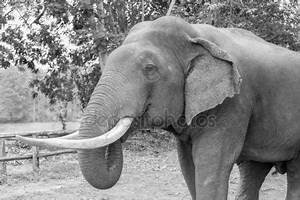
Label: elefante